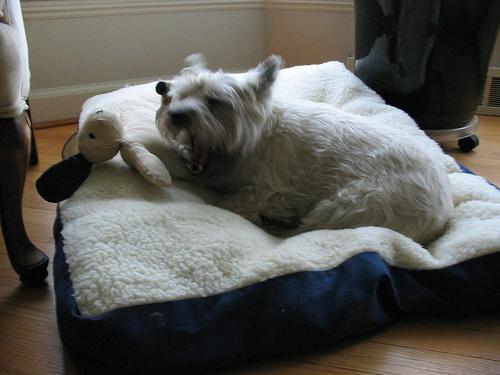
cairn